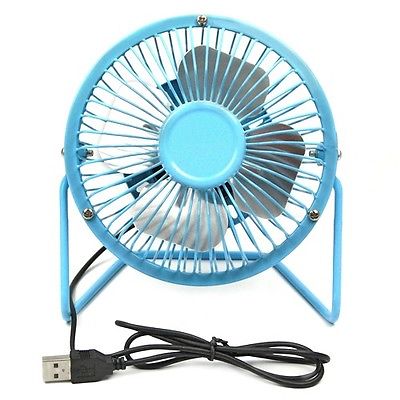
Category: fan